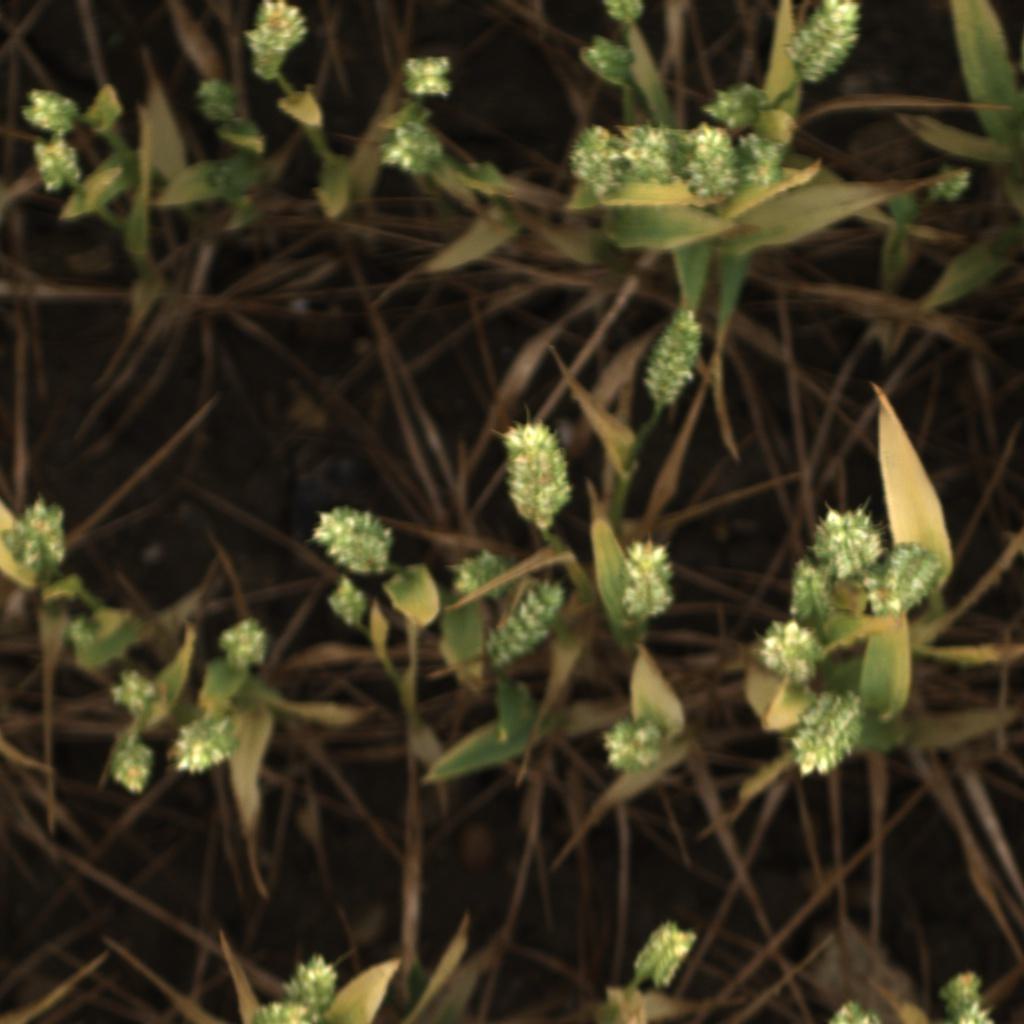
Country: UK
Location: Rothamsted
Wheat development stage: Filling - Ripening